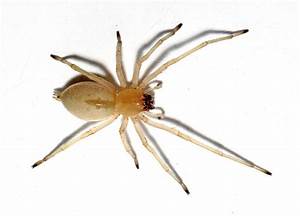
Label: spider